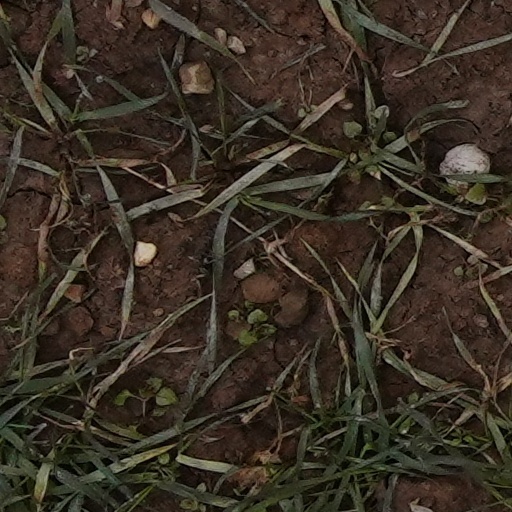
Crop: wheat